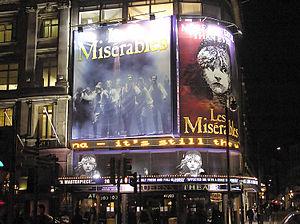
Les Misérables est une comédie musicale adaptée du roman éponyme de Victor Hugo par Claude-Michel Schönberg et Alain Boublil et Jean-Marc Natel, et Herbert Kretzmer.